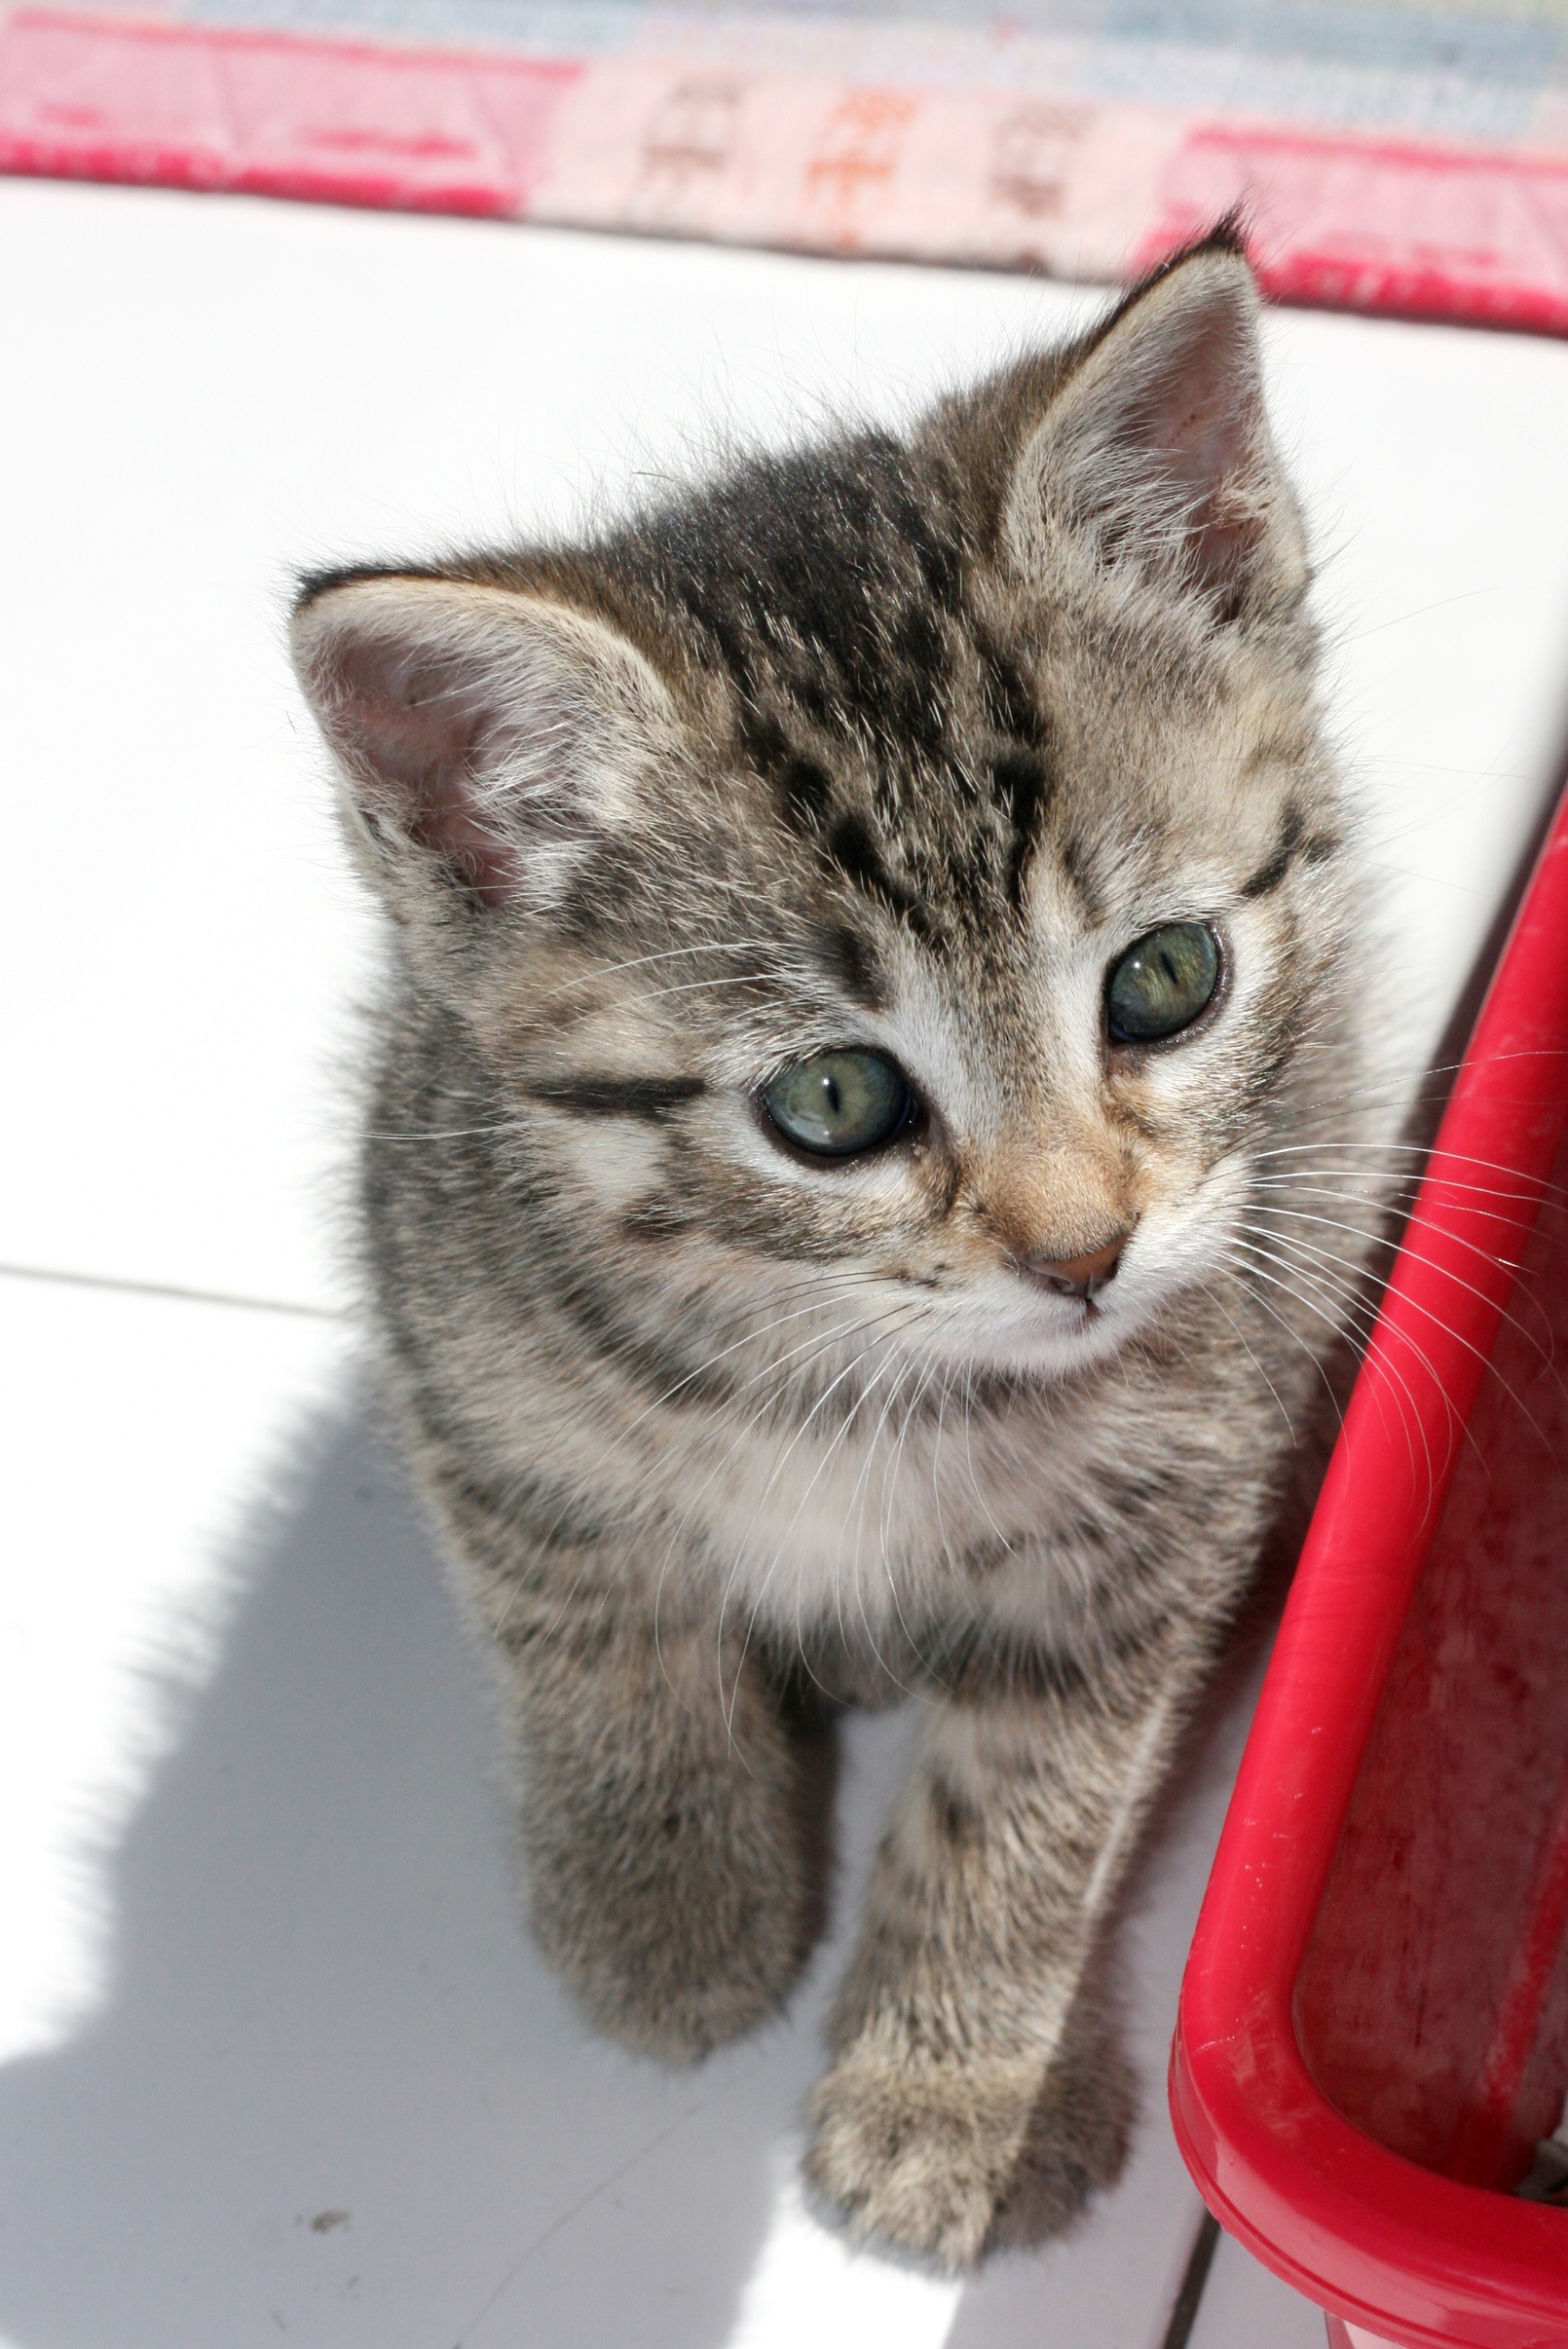
cute, pet, kitten, cat, feline, mammal, whiskers, animals, vertebrate, gata, cat face, tabby cat, european shorthair, small to medium sized cats, cat like mammal, domestic short haired cat, pixie bob, american shorthair, encourages